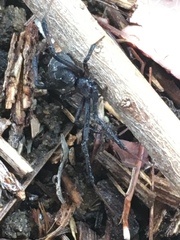
Species: Lactrodectus_hesperus